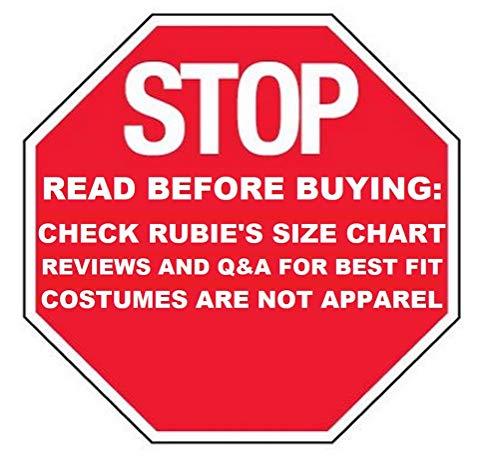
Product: Rubie's 38013 Women's Batgirl Costume, Black, Standard/One Size, Multicolor
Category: Clothing, Shoes & Jewelry | Costumes & Accessories | Women | Costumes & Cosplay Apparel | Bottoms
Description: Great Condition.
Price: $18.95
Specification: ProductDimensions:9.9x6x0.8inches|ItemWeight:0.16ounces|ShippingWeight:0.32ounces(Viewshippingratesandpolicies)|ASIN:B01B5BJ0TO|Itemmodelnumber:38013|Manufacturerrecommendedage:4-12years